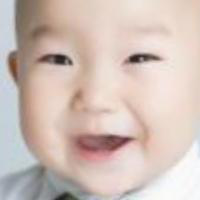
Age group: age 01-10